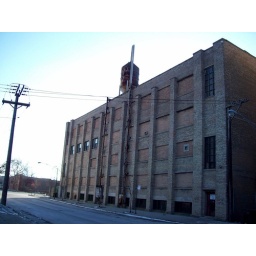
Designed by Frank Lloyd Wright and built in 1905 for the E-Z Polish Company, makers of shoe and stove polish.